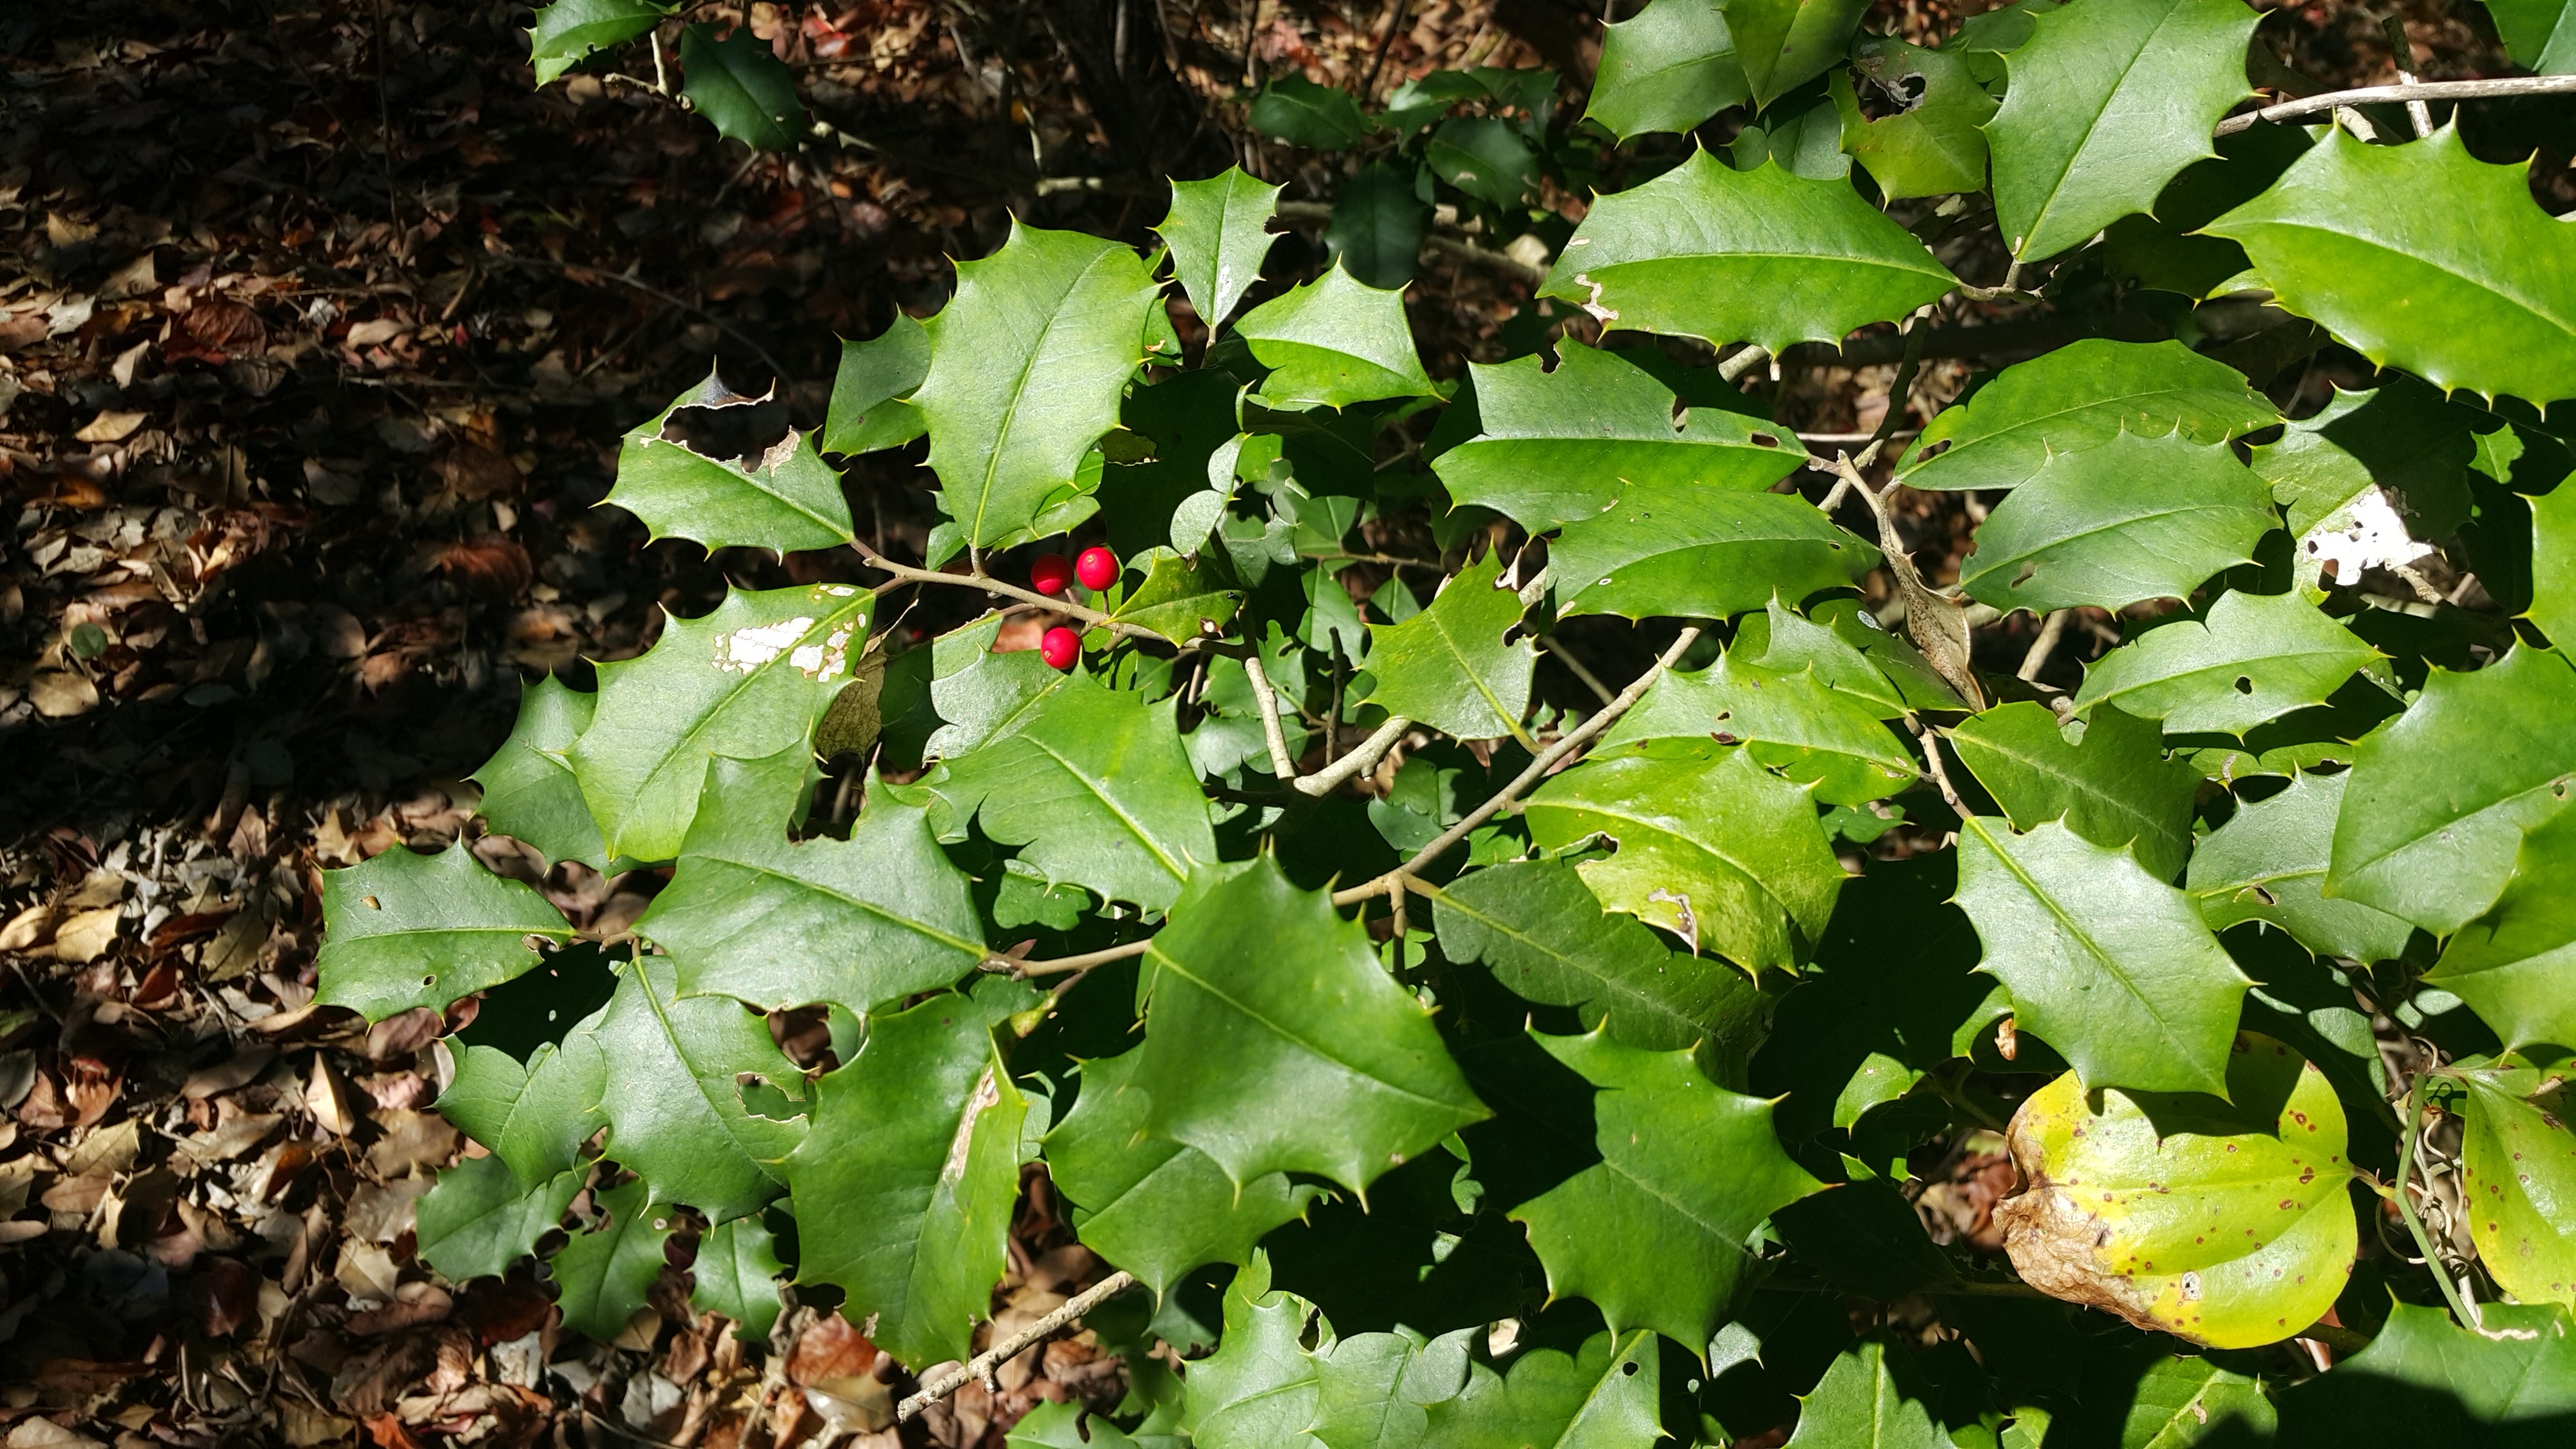
beach, tree, sand, plant, fruit, leaf, dune, shore, flower, coastal, food, produce, botanical, holly, american, shrub, deciduous, oak, jersey, flowering plant, maidenhair tree, ilex, woody plant, land plant, american holly, ilex opaca, island beach, island beach state park, opaca